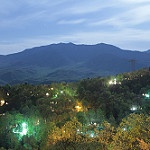
Label: mountain